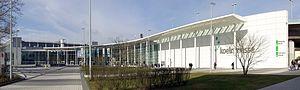
L’Intermot est un salon bisannuel pour les fabricants de deux-roues. Bien que fondé à Cologne, la première édition a eu lieu à Munich en 1998. C’est seulement depuis 2004 qu’il a lieu au Koelnmesse de Cologne.
Le parc des expositions de Cologne est un complexe destiné aux salons, expositions, foires et autres manifestations événementielles situé à Cologne en Rhénanie-du-Nord, Allemagne. Fondé en 1922, il s'agit du plus grand parc des expositions du pays. Il est géré par l'organisation Koelnmesse.